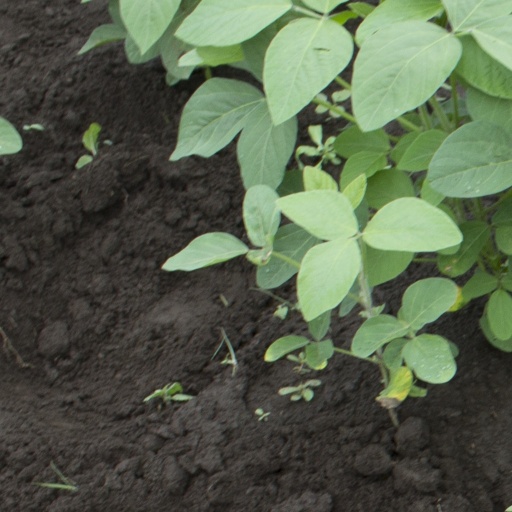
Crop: soybean